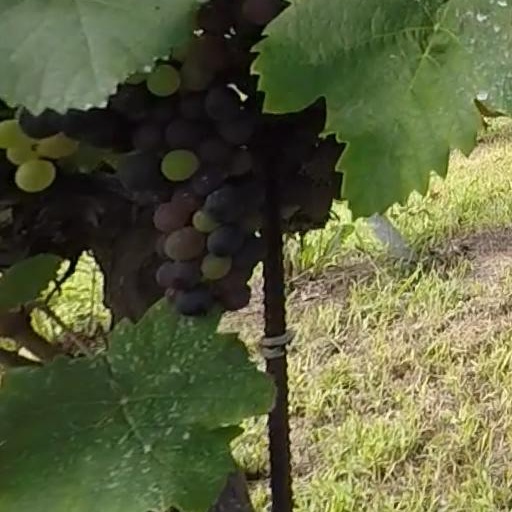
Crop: grape